Symphonic Game Music Concerts

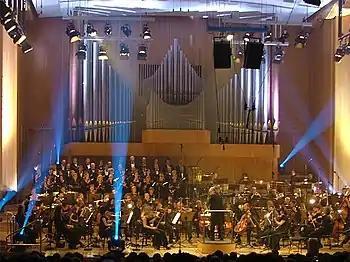
The WDR Funkhausorchester Köln and the FILMharmonic Choir Prague performing "Symphonic Shades" in 2008

In late 2007, Thomas Böcker announced his role as producer of "Symphonic Shades", two concerts held on 23 August 2008 dedicated to the music of German composer Chris Hülsbeck. The premiere performance with the WDR Funkhausorchester Köln at the Funkhaus Wallrafplatz was the first game music concert to be broadcast live on the radio, "WDR4".